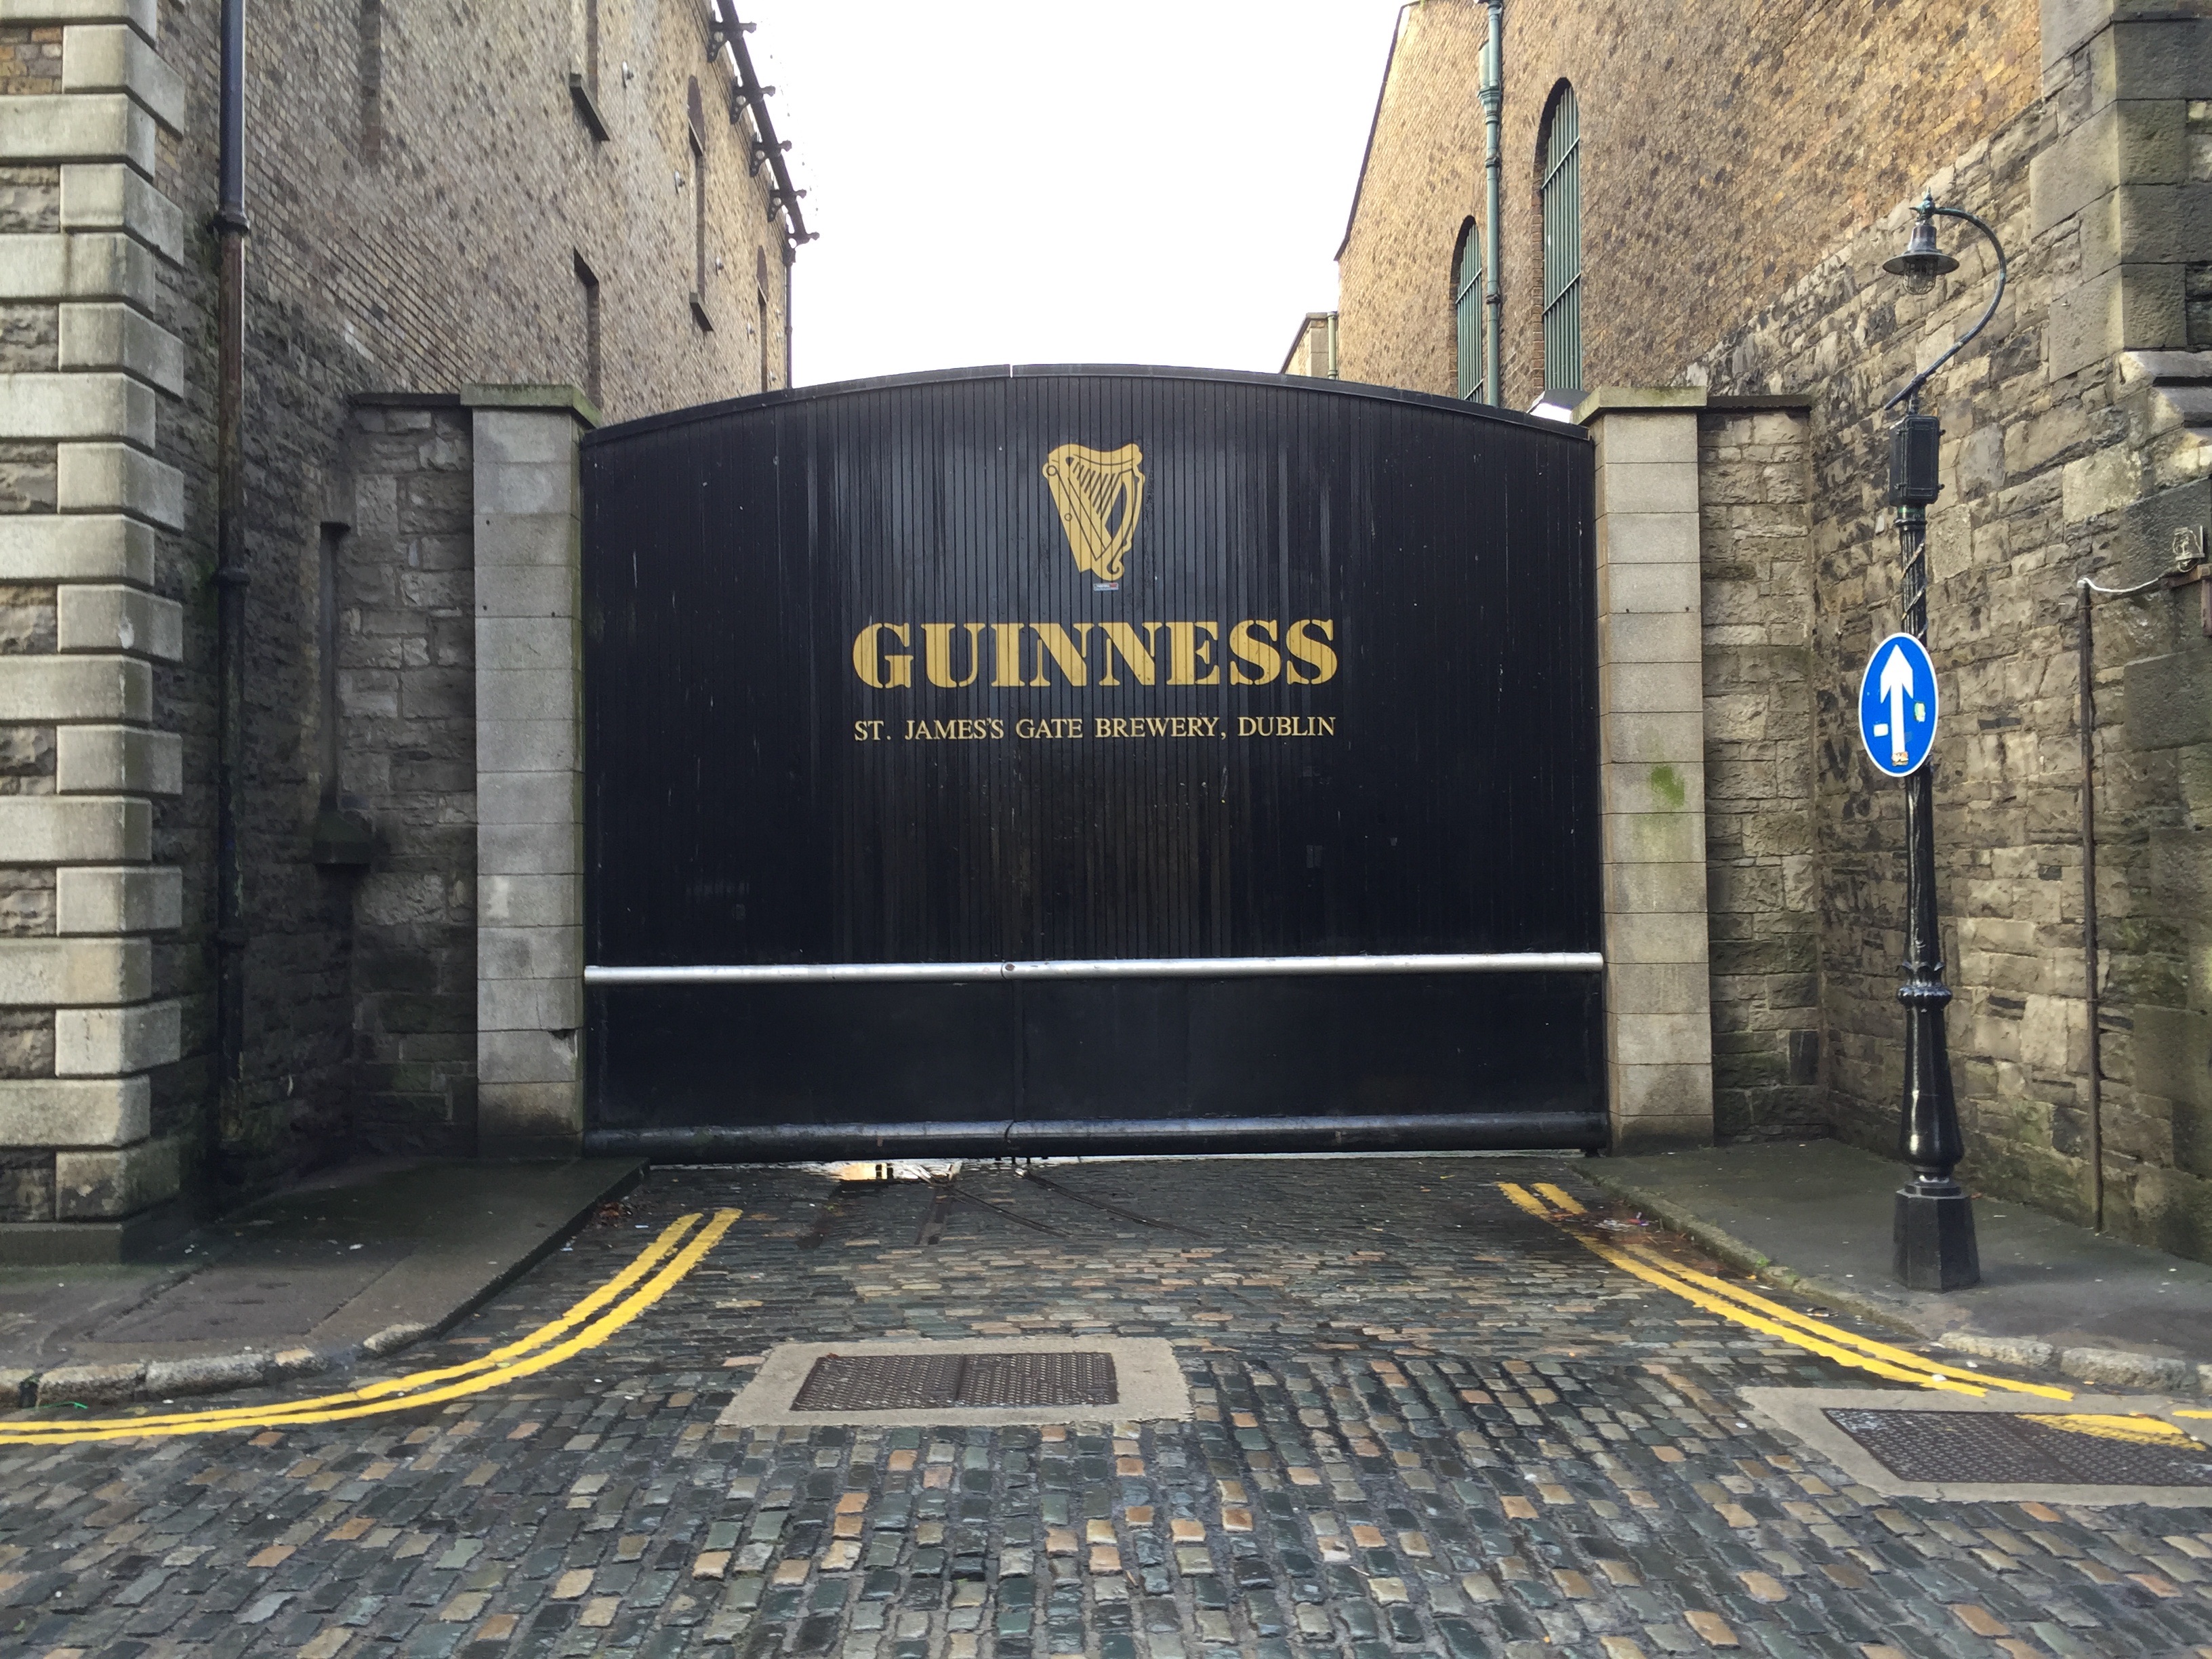
road, street, facade, lane, infrastructure, urban area